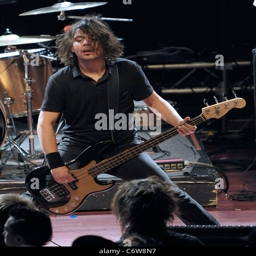
person performing live on stage .